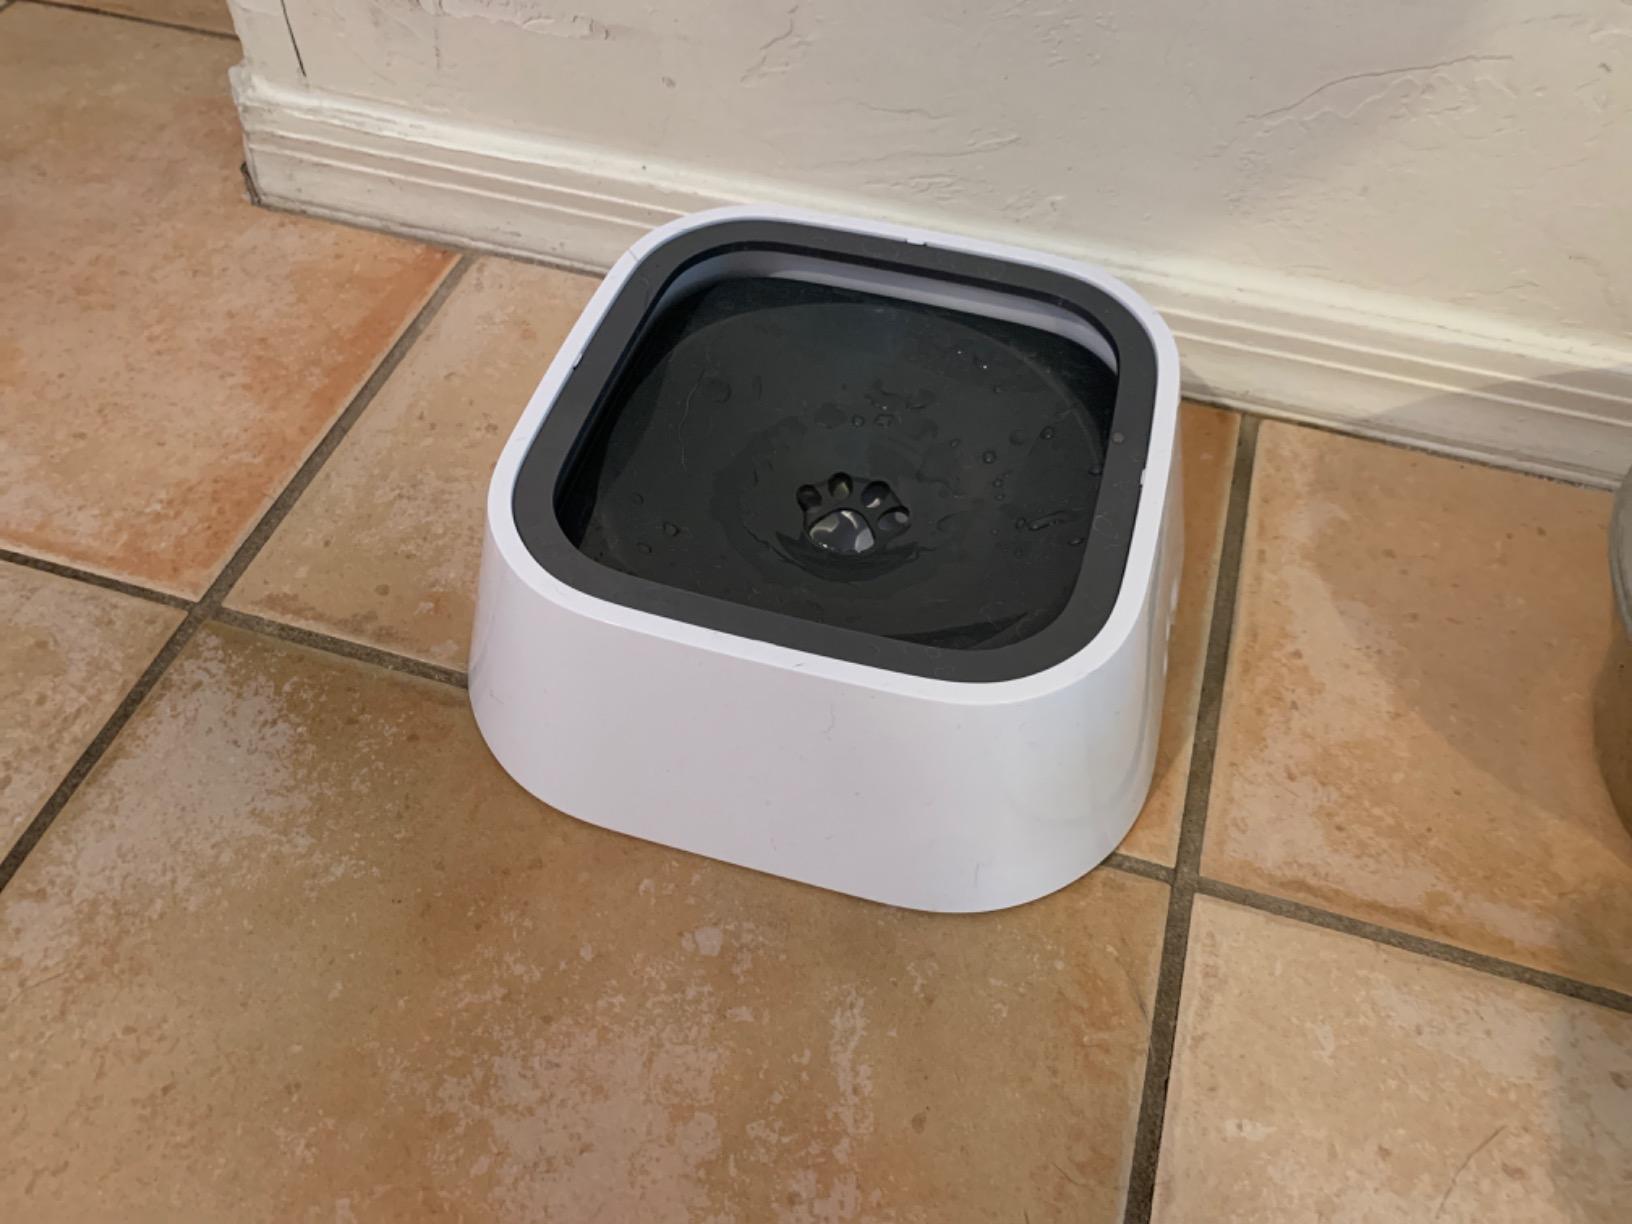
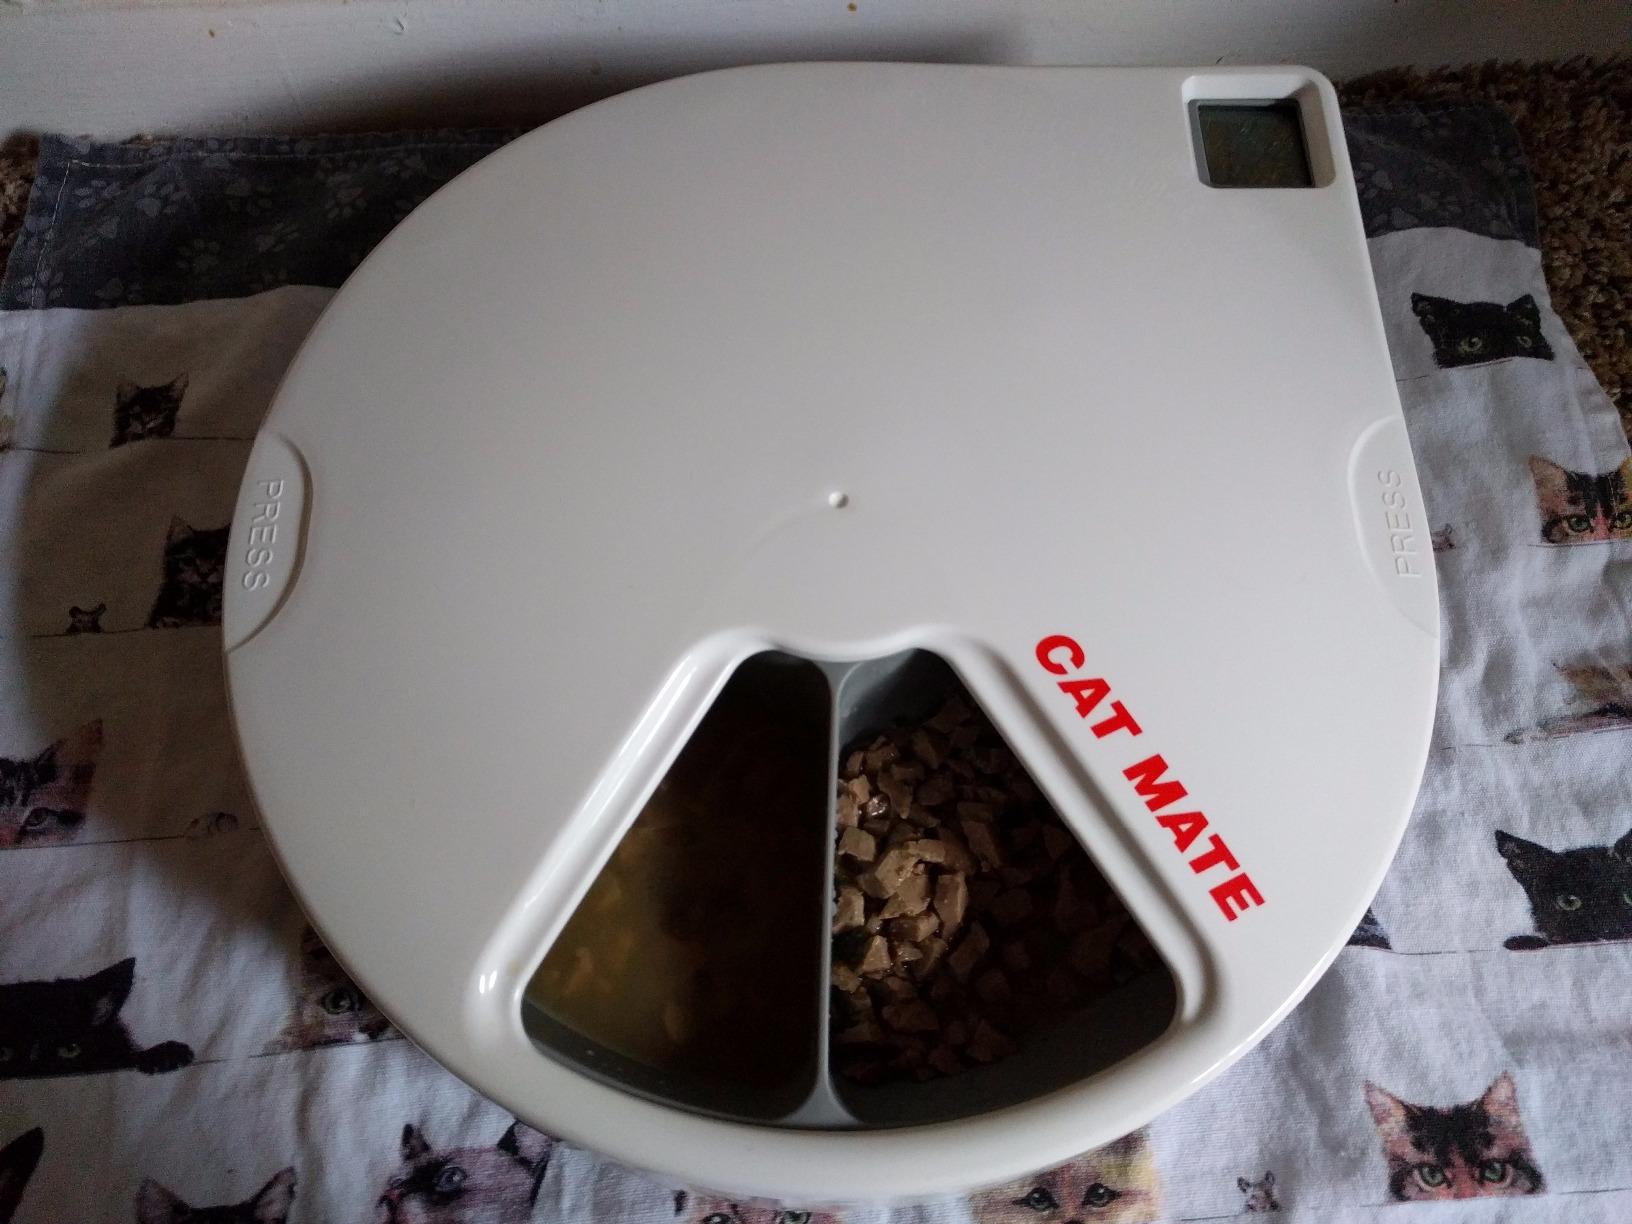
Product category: items_feeder
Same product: no